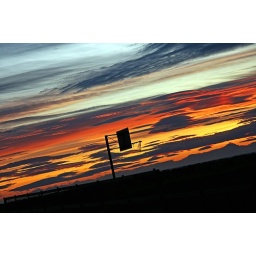
around midnight and the most colorful sky I have seen in a long time...!!!